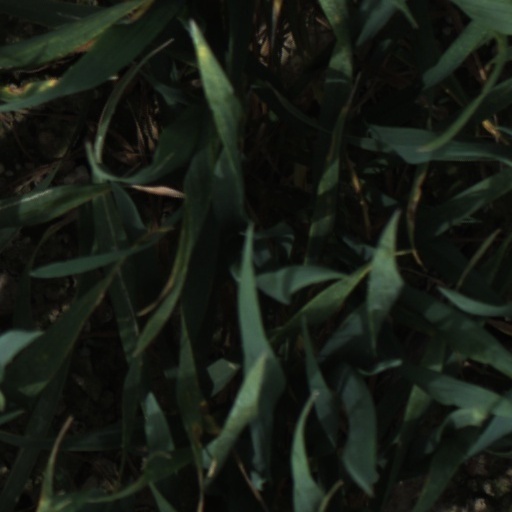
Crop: wheat